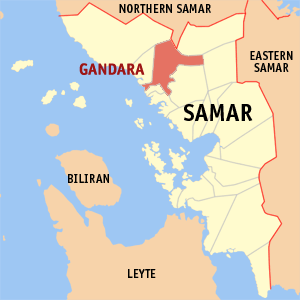
Gandara est une municipalité de la province du Samar, aux Philippines.